1880 United States presidential election

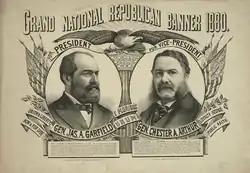
Garfield–Arthur election poster

James Abram Garfield was raised in humble circumstances on an Ohio farm by his widowed mother. He worked at various jobs, including on a canal boat, in his youth. Beginning at age 17, he studied at Williams College in Williamstown, Massachusetts, from which he graduated in 1856. A year later, Garfield entered politics as a Republican. He married Lucretia Rudolph in 1858, and served as a member of the Ohio State Senate (1859–1861). Garfield opposed Confederate secession, served as a major general in the Union Army during the Civil War, and fought in the battles of Middle Creek, Shiloh, and Chickamauga. He was first elected to Congress in 1862 to represent Ohio's 19th District. Throughout Garfield's extended congressional service after the Civil War, he firmly supported the gold standard and gained a reputation as a skilled orator. Garfield initially agreed with Radical Republican views regarding Reconstruction, but later favored a moderate approach for civil rights enforcement for freedmen.